Post Office Square, Brisbane

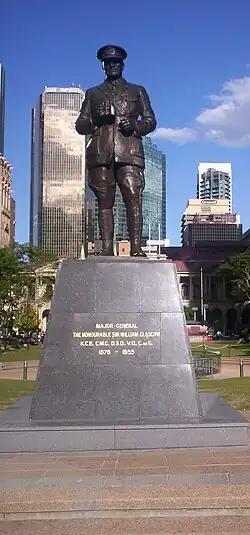
Sir William Glasgow Memorial in Post Office Square, 2009

Post Office Square was opened in 1984. In 2008 the Sir William Glasgow Memorial was moved to the square, facing ANZAC Square.